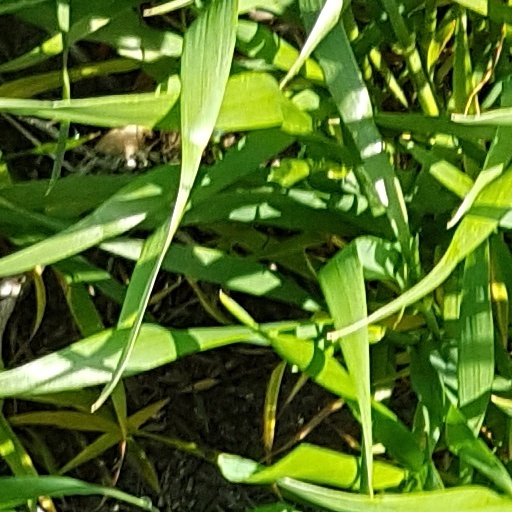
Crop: wheat